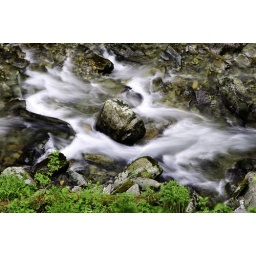
White waters of a fast mountain spring as it's passing over and among large brown shaded rocks.